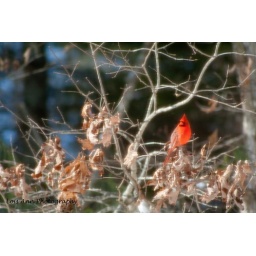
I liked this one because of the hint of blue sky in the back there.